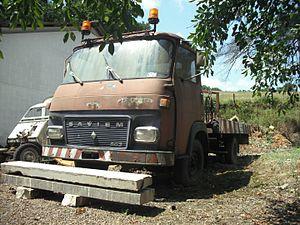
Le Super Goélette est un petit utilitaire fabriqués par Renault et Saviem. Il sera commercialisés par Renault de 1965 à 1970, ensuite par Saviem de 1971 à 1980 et enfin par Renault Véhicules Industriels de 1980 à 1982.